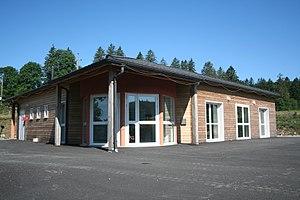
Lamontélarié (Tarn) - salle communale.
Lamontélarié est une commune française située dans le département du Tarn, en région Occitanie.